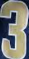
Number: 3